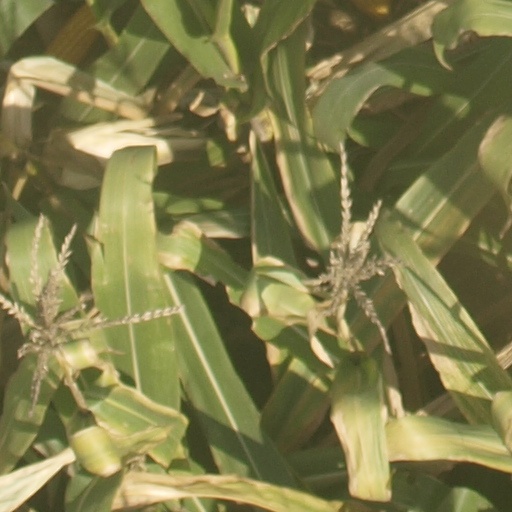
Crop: maize; corn